Emilia-Romagna

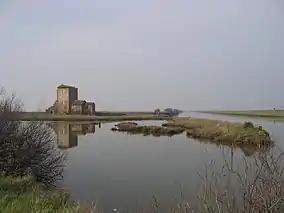
Lagoons along the Po delta

The House of Este gained a notable profile for its political and military might and its patronage of the arts: it left behind a vast heritage of splendid Renaissance palaces, precious paintings and literary masterpieces, such as the works of Ludovico Ariosto, Torquato Tasso and Matteo Maria Boiardo.